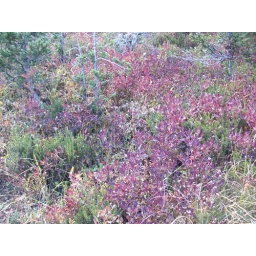
Some red in the yellow